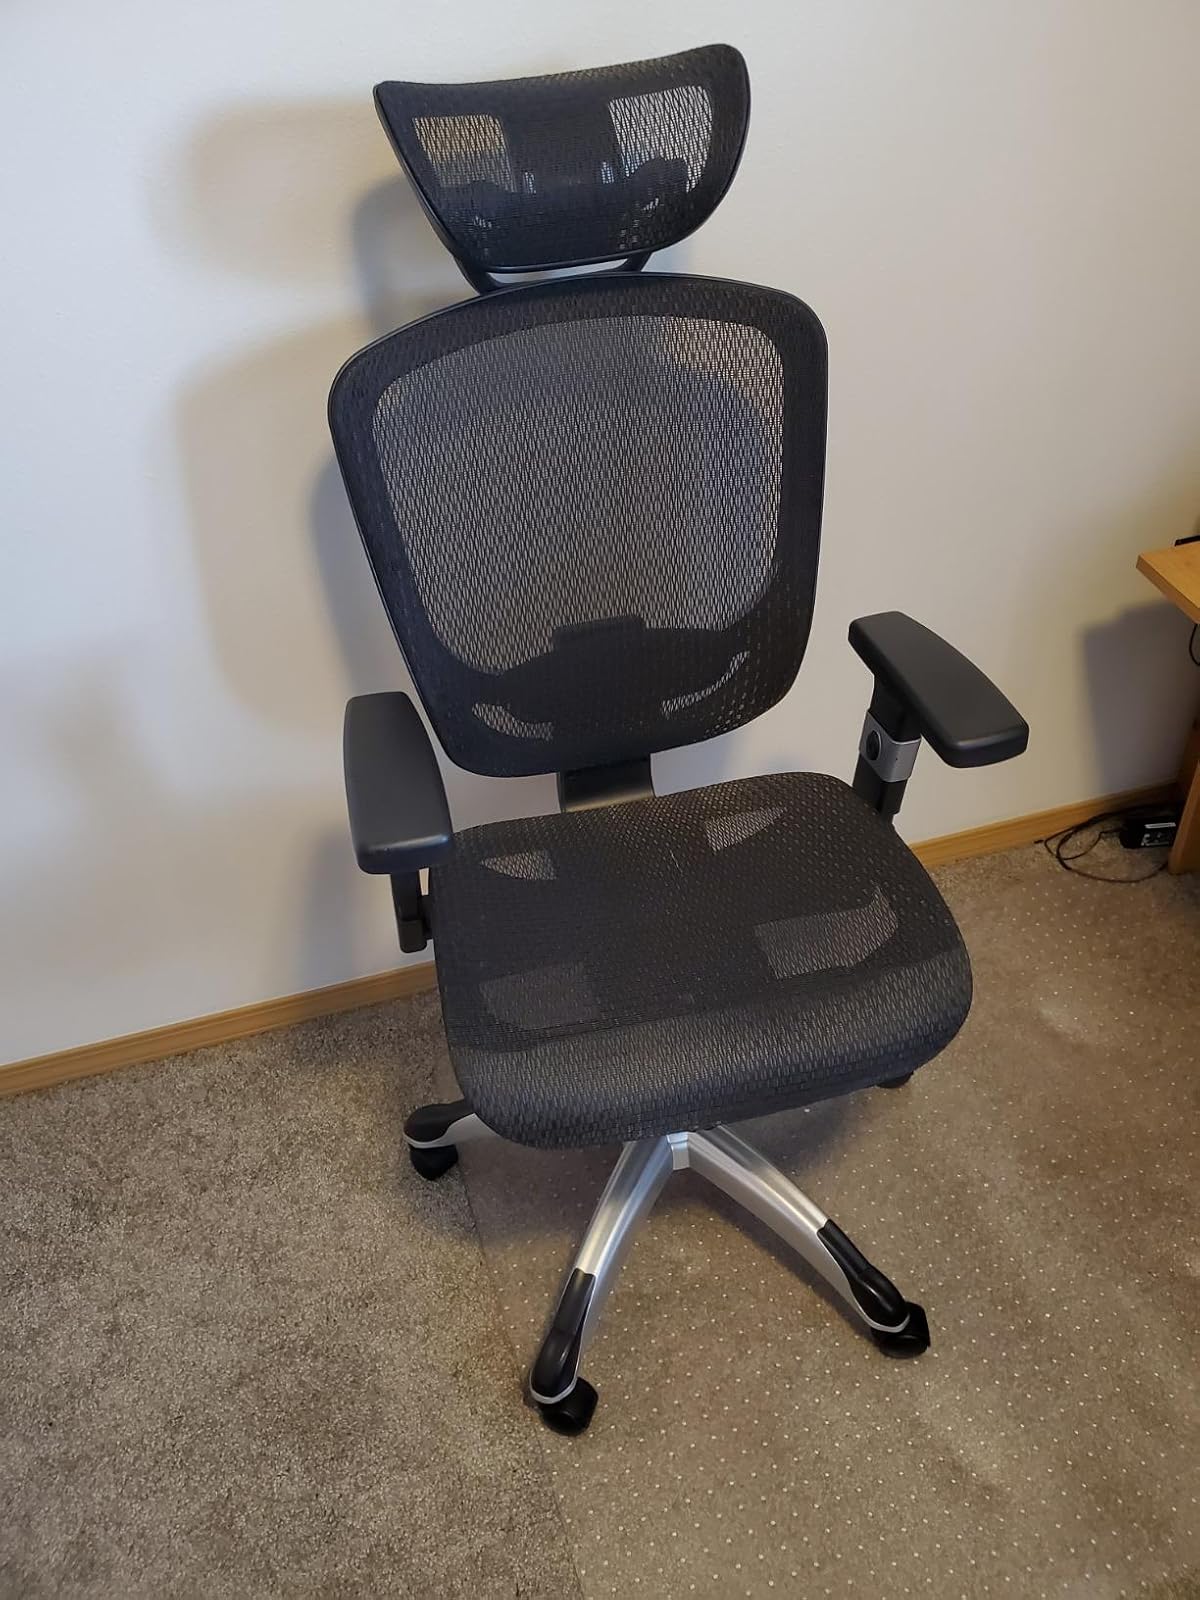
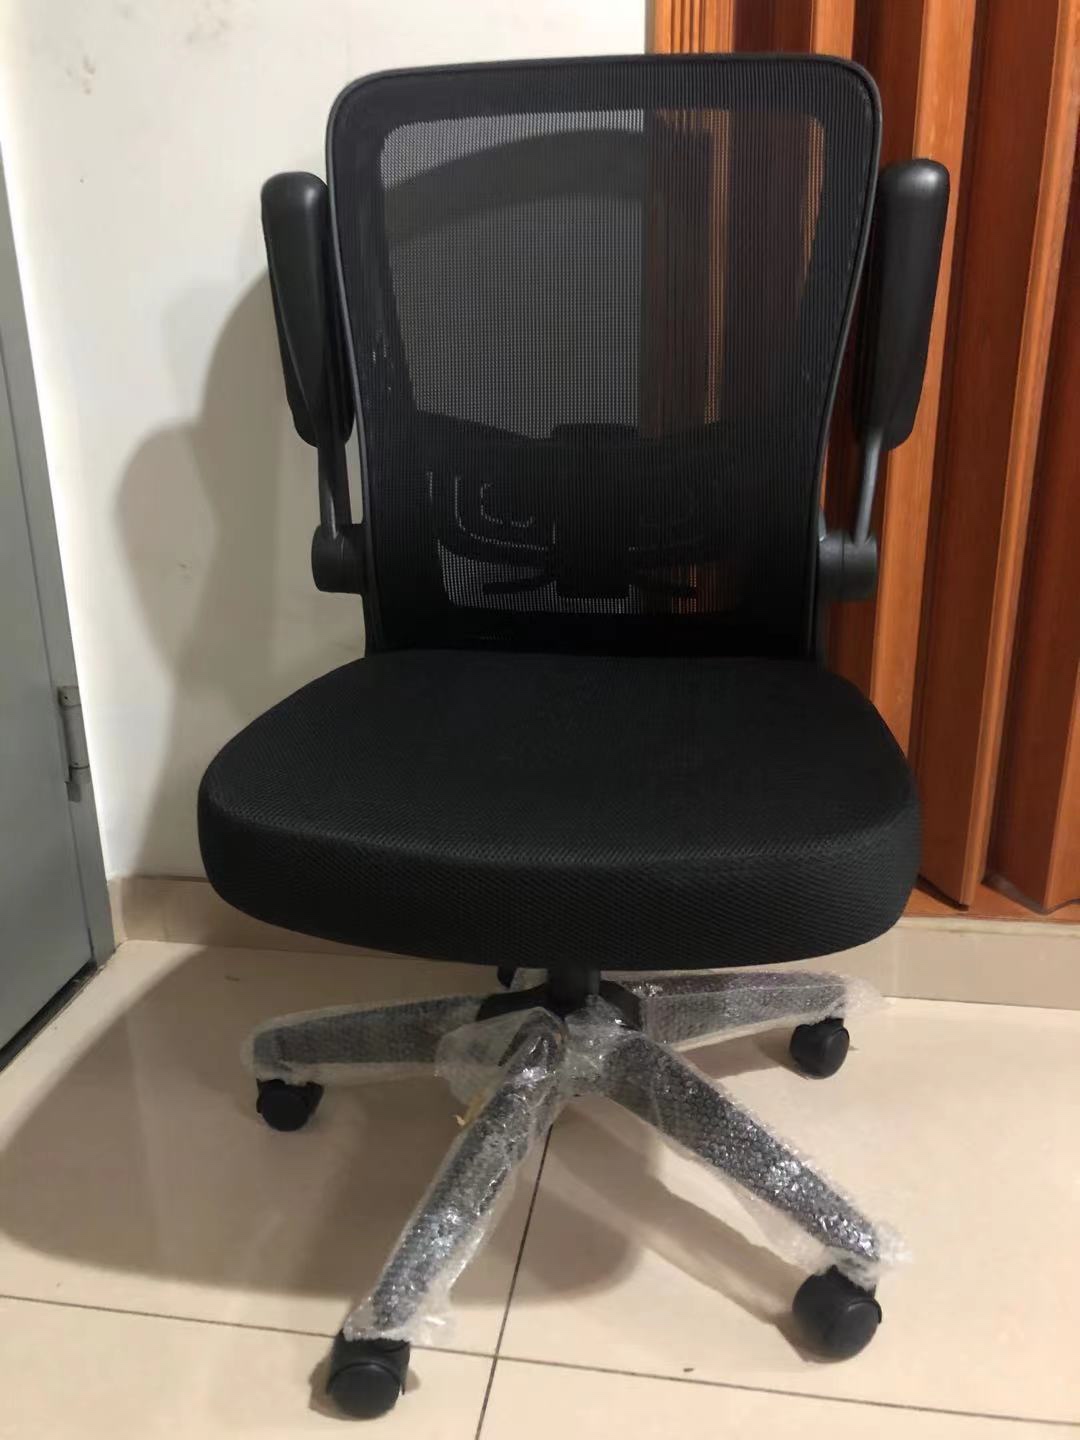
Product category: items_chair
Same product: no